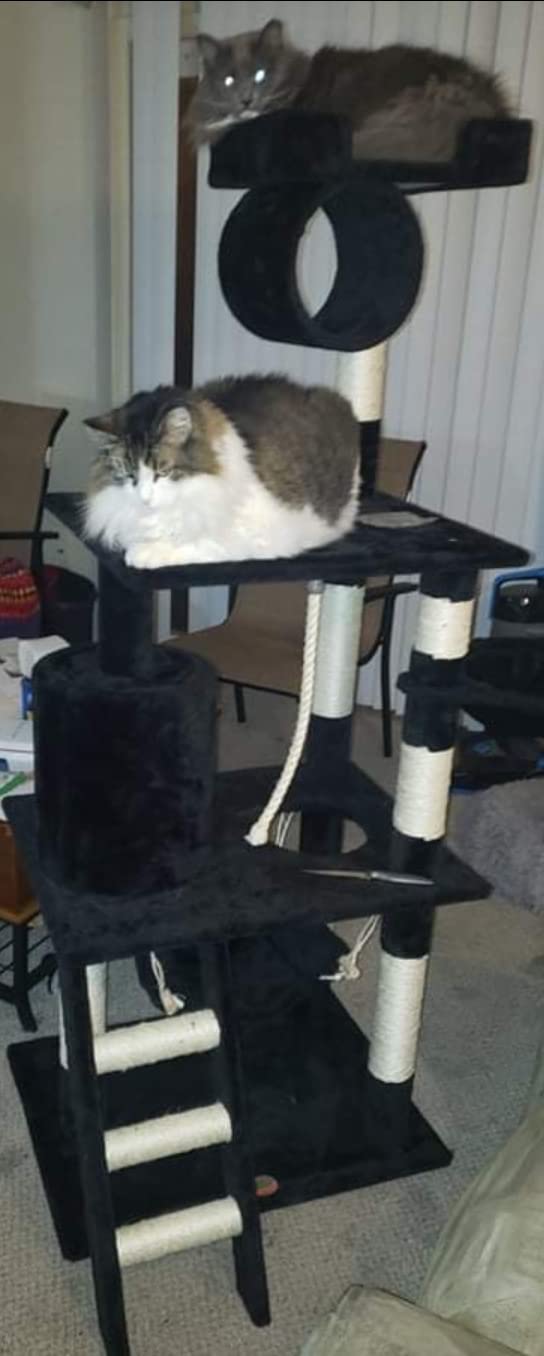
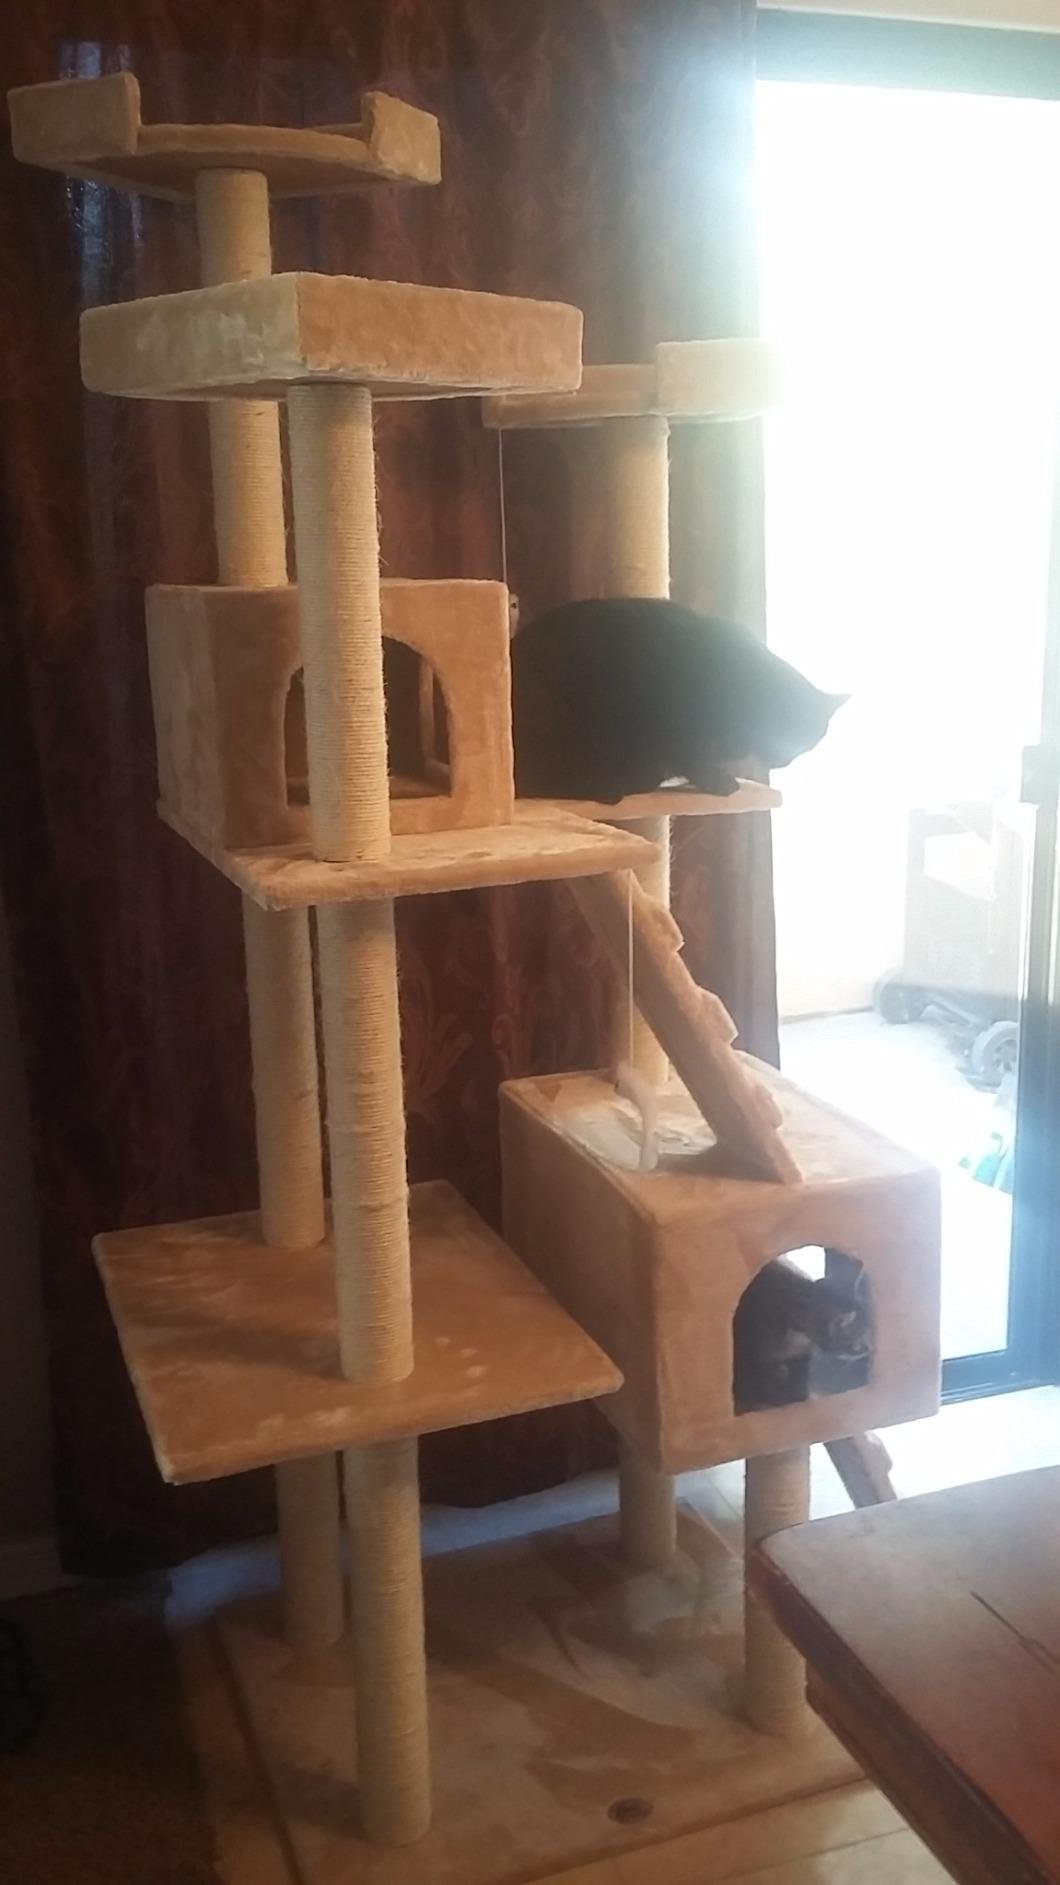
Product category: items_cat tree
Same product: no